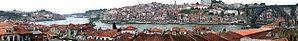
Porto est une ville du Portugal de 237 591 habitants et environ 1,2 million pour le Grand Porto. L'aire urbaine de Porto, quant à elle, compte près de 1,8 million d'habitants, ce qui en fait la seconde agglomération du pays après Lisbonne. Les deux villes ont souvent rivalisé par le passé. Elle est la capitale de la région Nord.